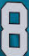
Number: 8